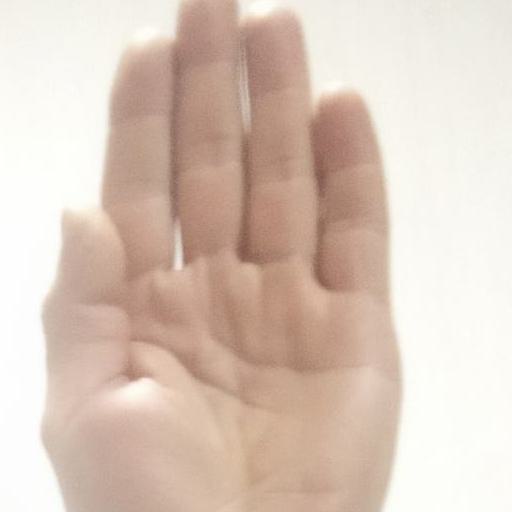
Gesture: stop